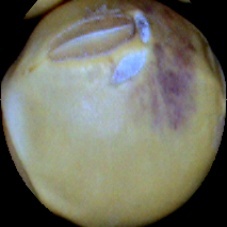
Label: Spotted